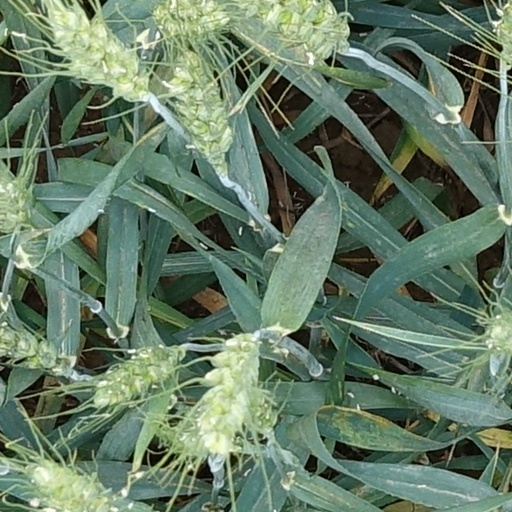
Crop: wheat